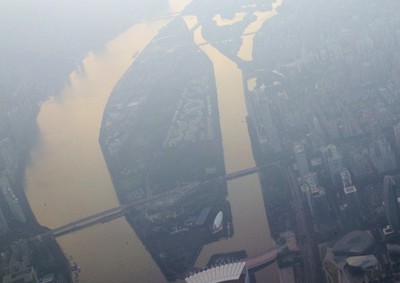
Weather: foggy or hazy